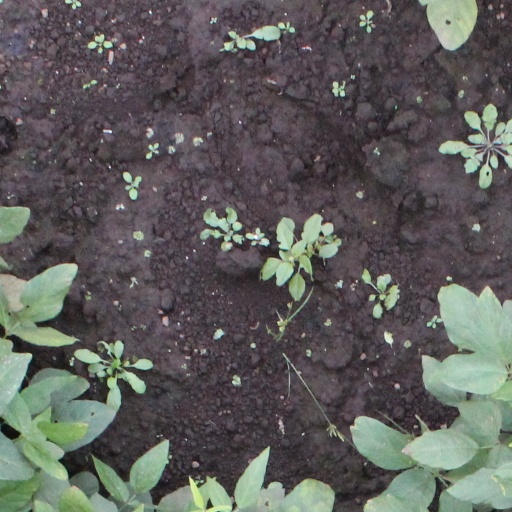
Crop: soybean